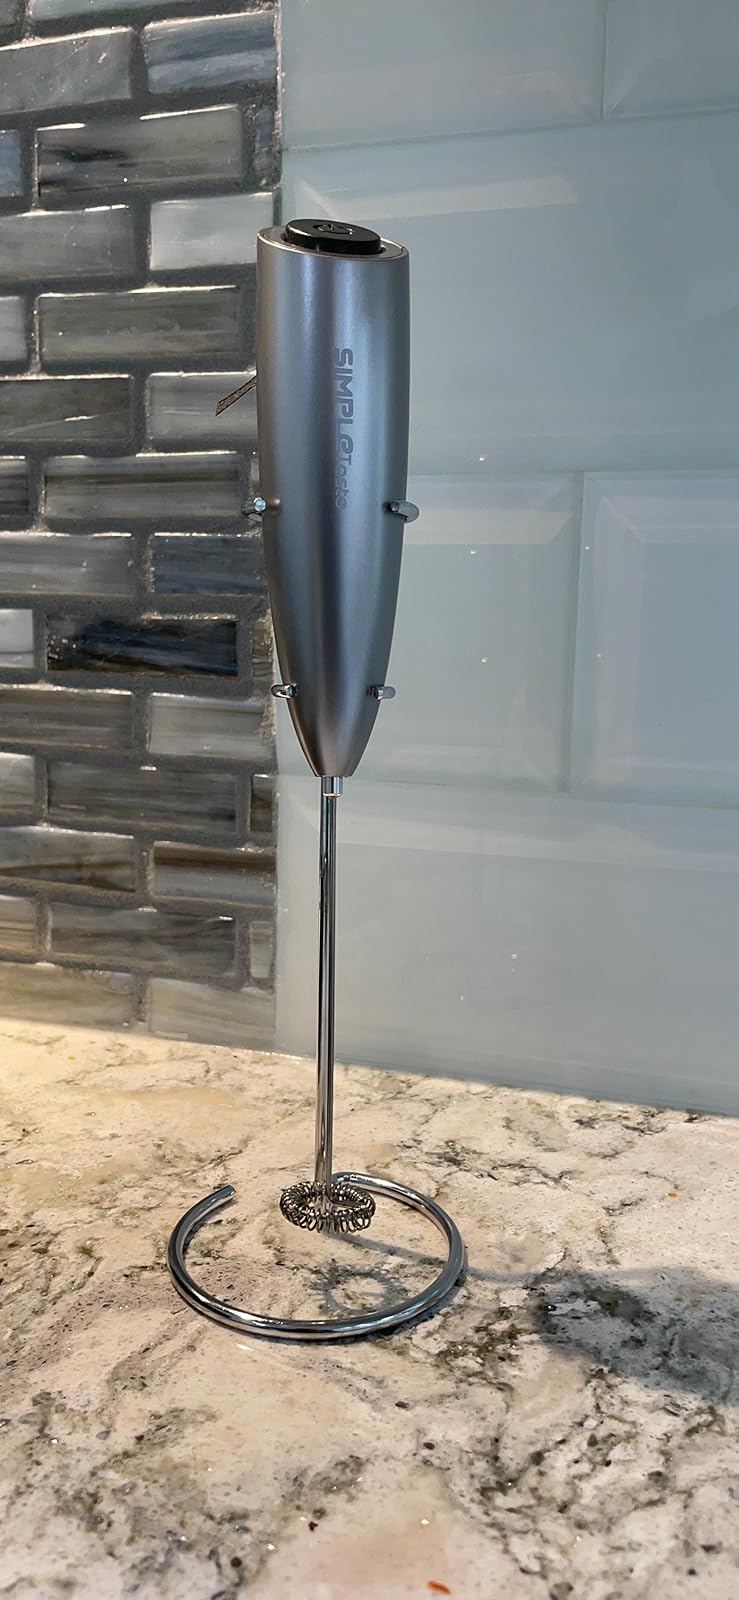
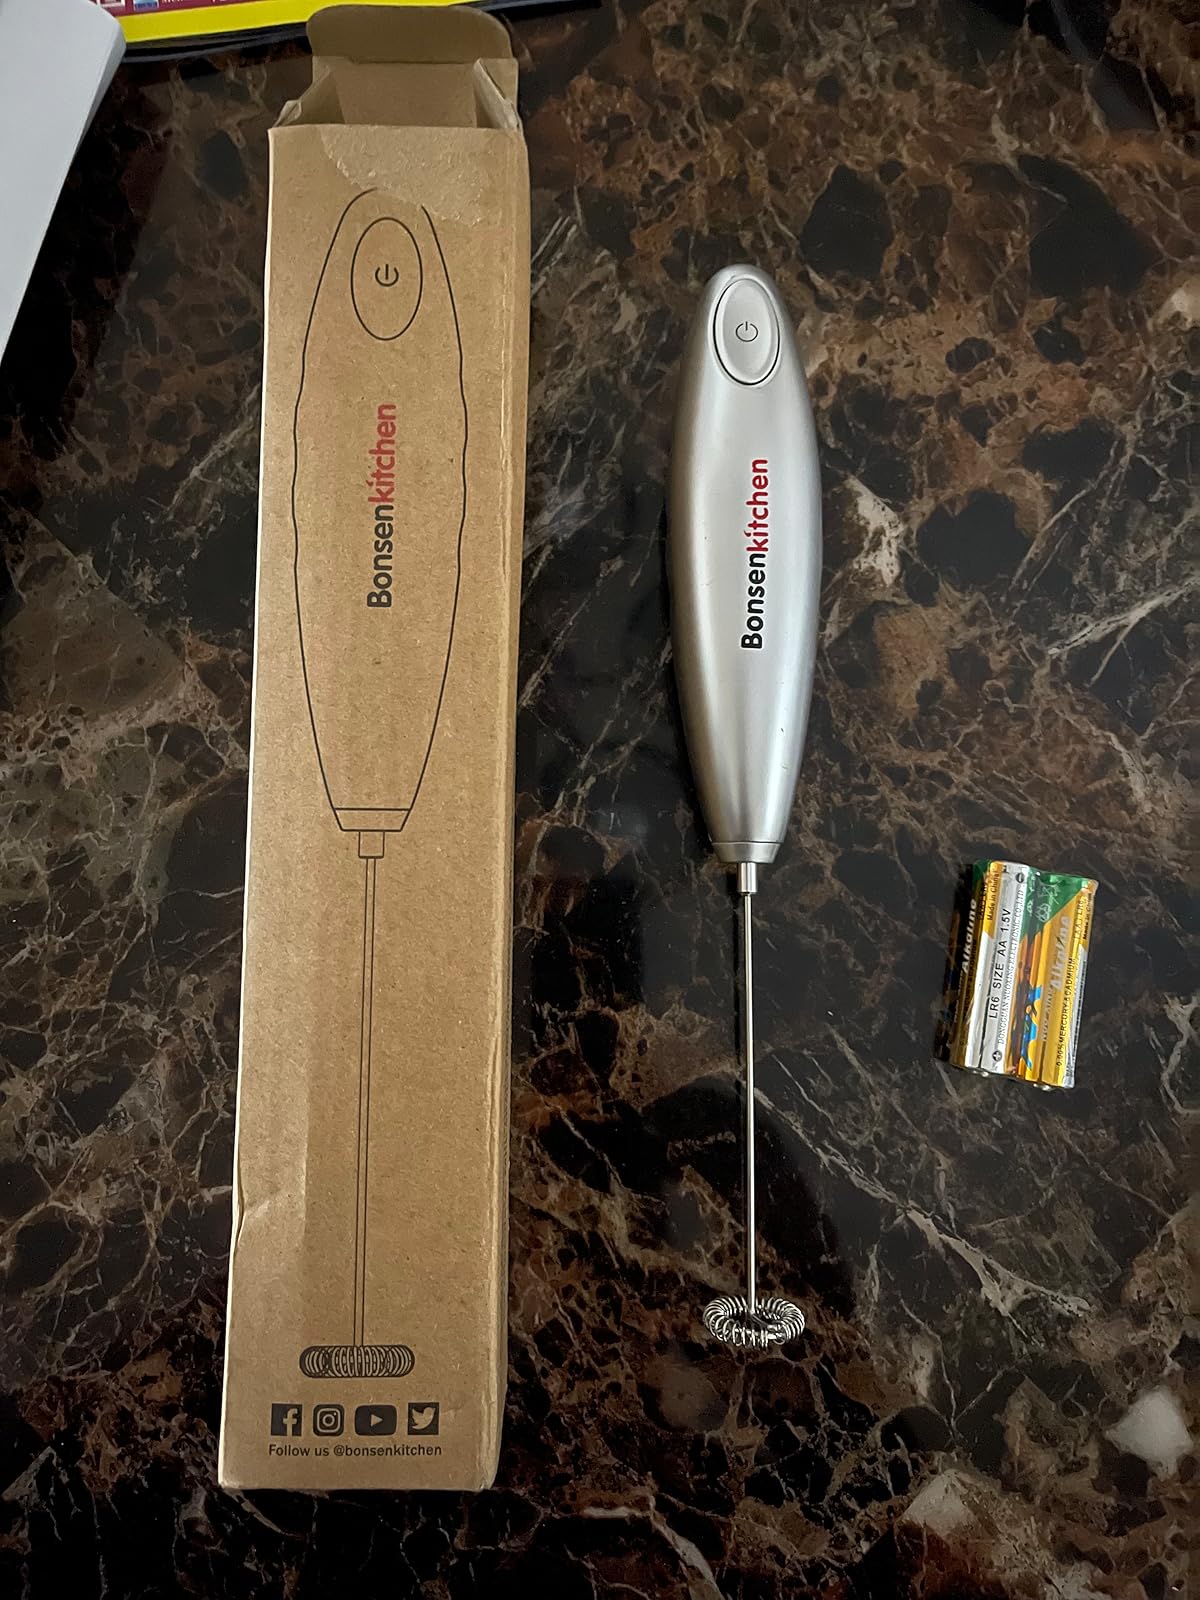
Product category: items_mixer
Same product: no